T. V. Venkatachala Sastry

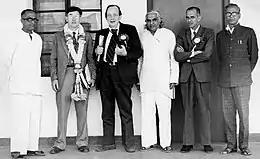
Mysore University group photo, 1956. T. V. Venkatachala Sastry with A. L. Basham

University of Mysore's Kannada Adhyayana Samsthe's prominent publications such as ""Kannada Sahitya Charitre"", ""Kannada Chandassina Charithre"", ""Kannada Vishaya Viswakosha"", and ""Epigraphia Carnatica"" owe a great deal to Sastry's erudition, perseverance and steadfast administrative acumen. His skills as an editor helped assemble and streamline many of these volumes in addition to several felicitation volumes for eminent personalities.